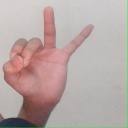
अक्षर: ण